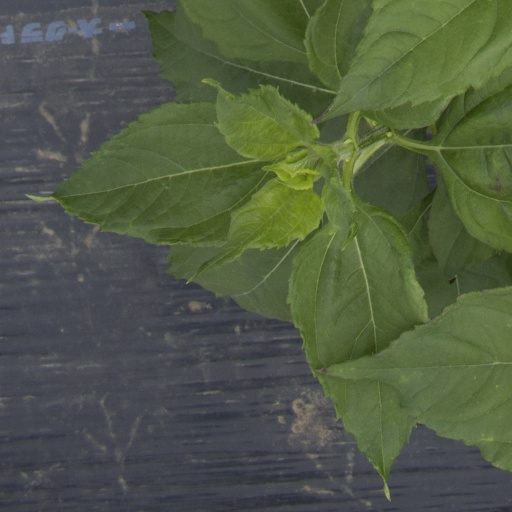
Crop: Jerusalem artichoke